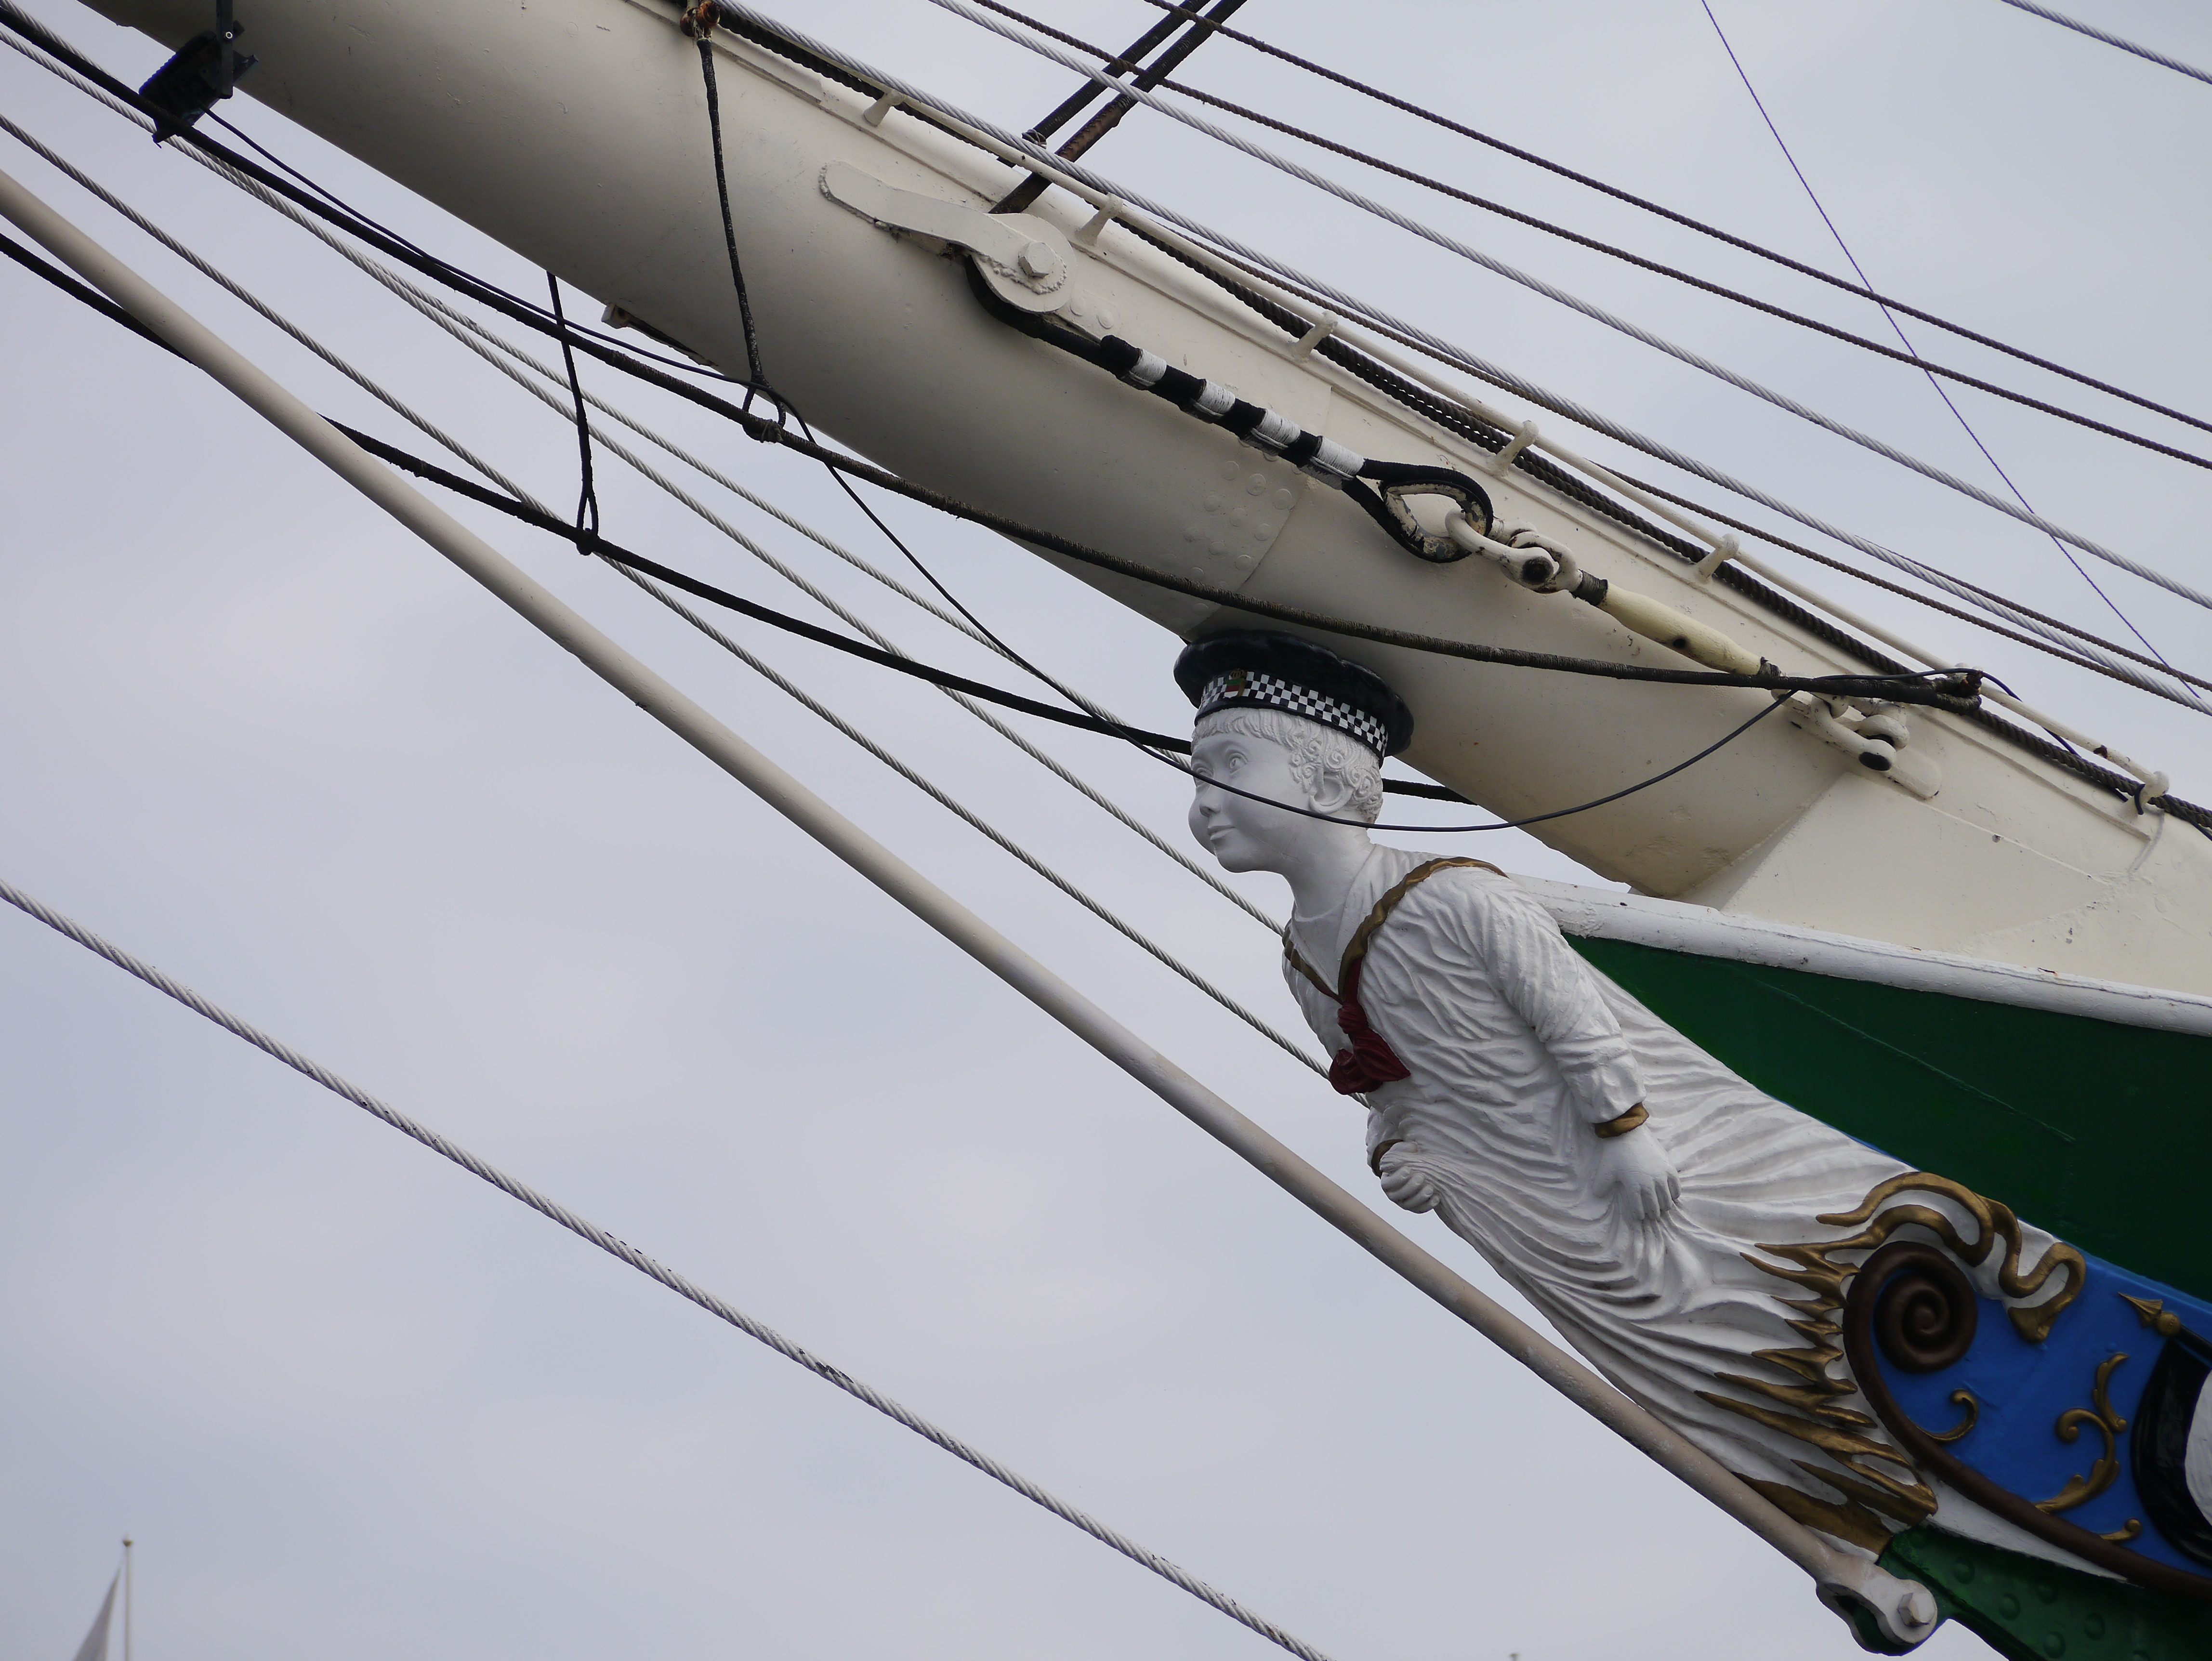
wing, boat, ship, vehicle, mast, sailing, yacht, sailboat, sail, thaw, sailing vessel, watercraft, hamburg, sailing ship, canvas, museum ship, galionsfigur, rickmer rickmers